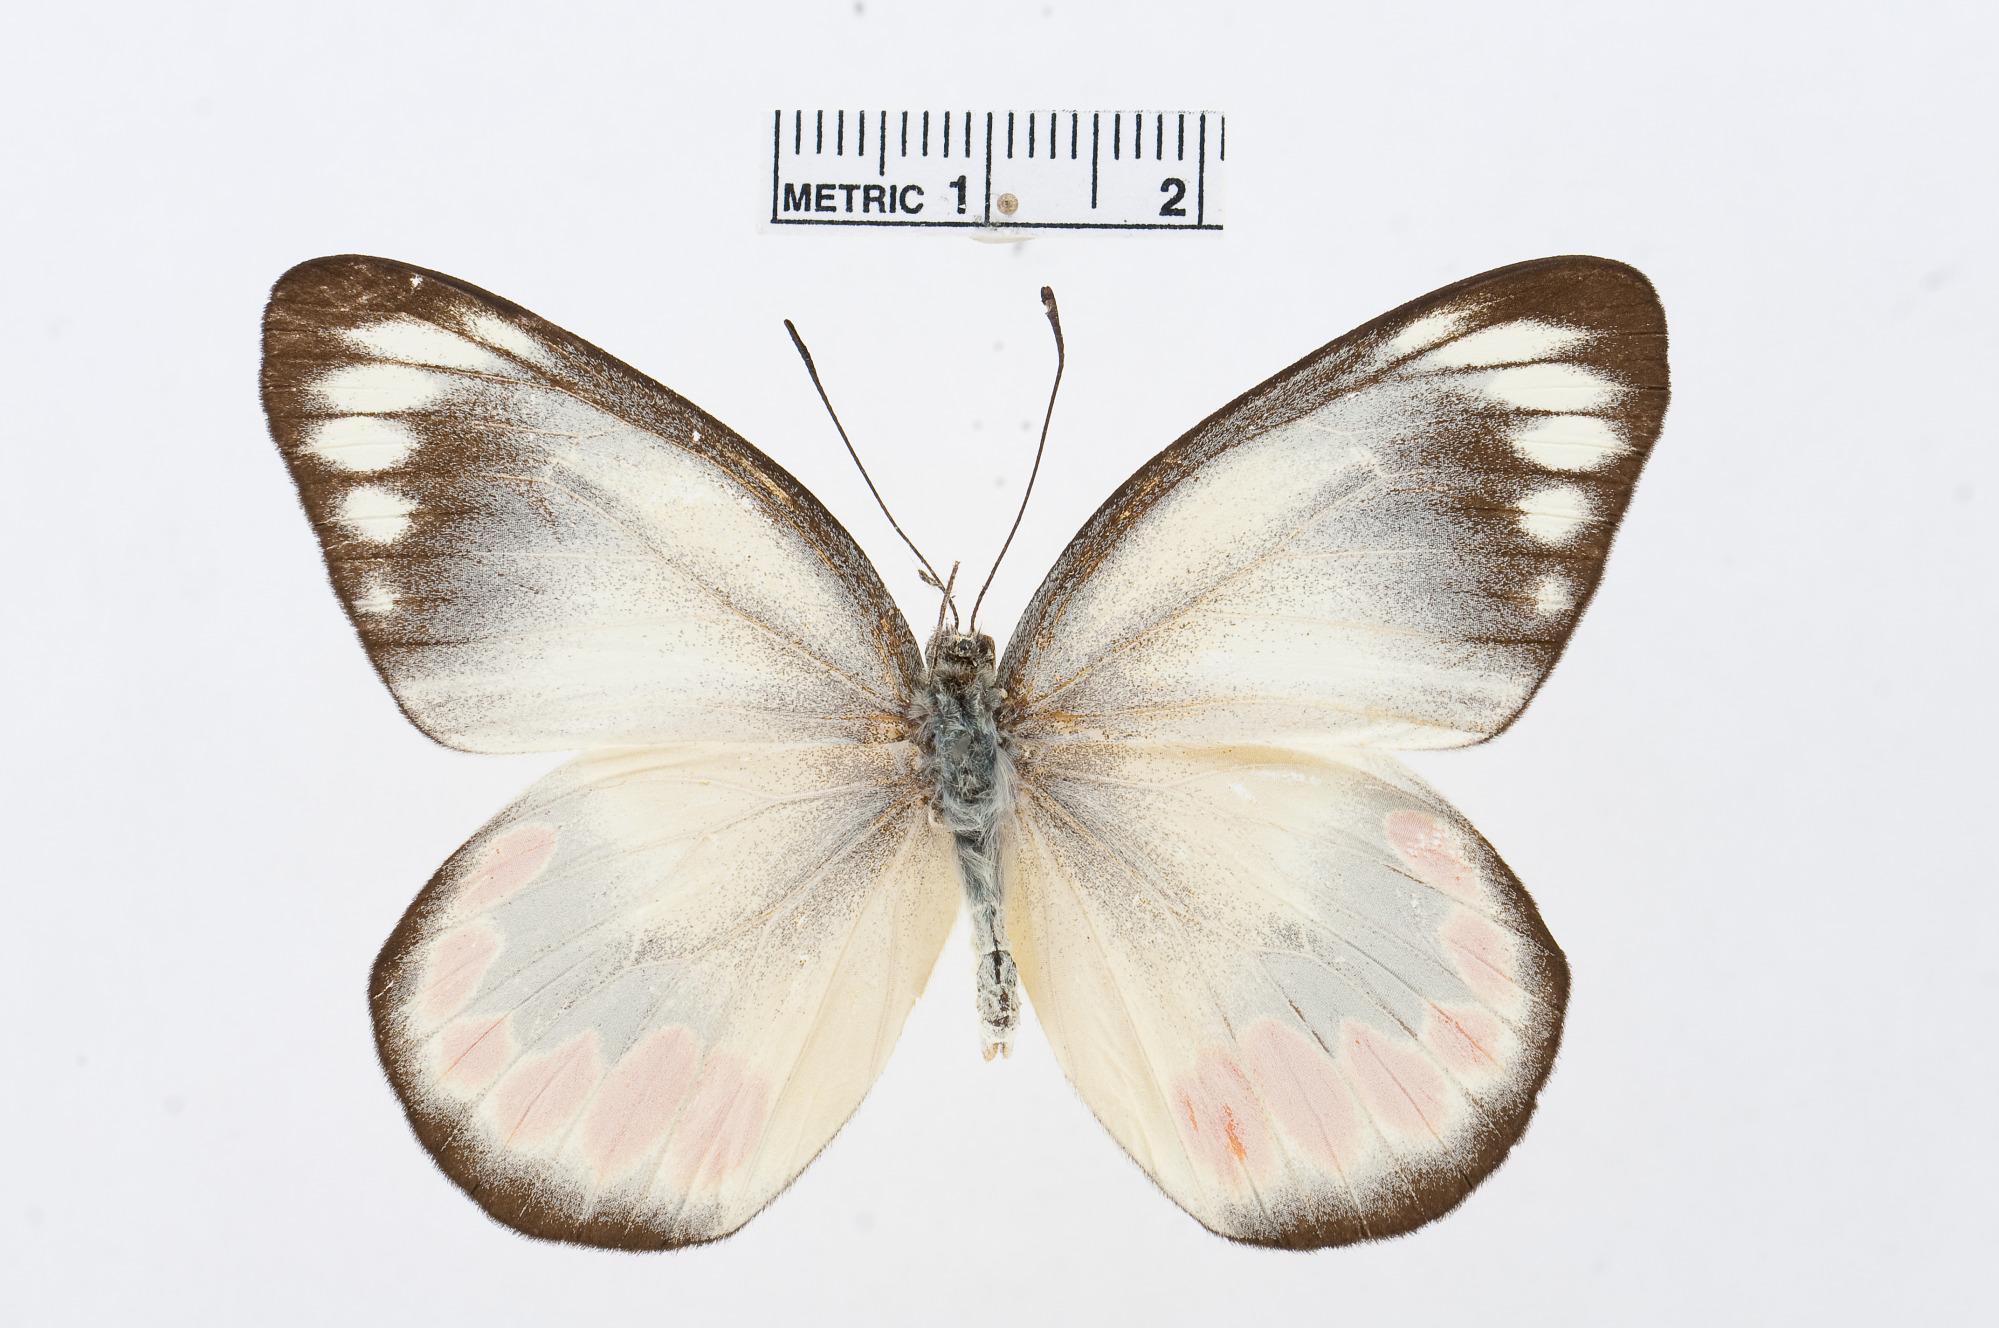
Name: Delias schoenbergi
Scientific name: Delias schoenbergi
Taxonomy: Animalia, Arthropoda, Hexapoda, Insecta, Lepidoptera, Pieridae, Pierinae